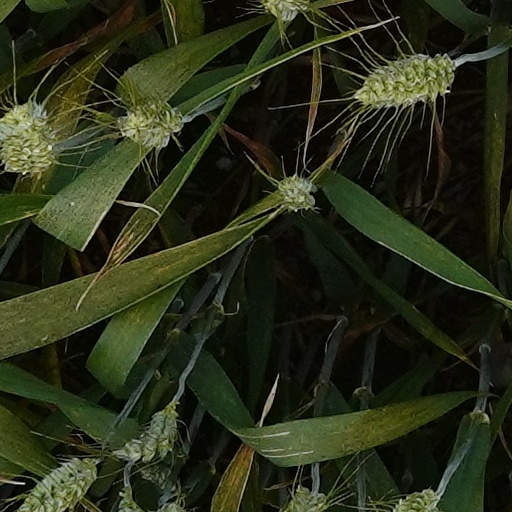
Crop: wheat